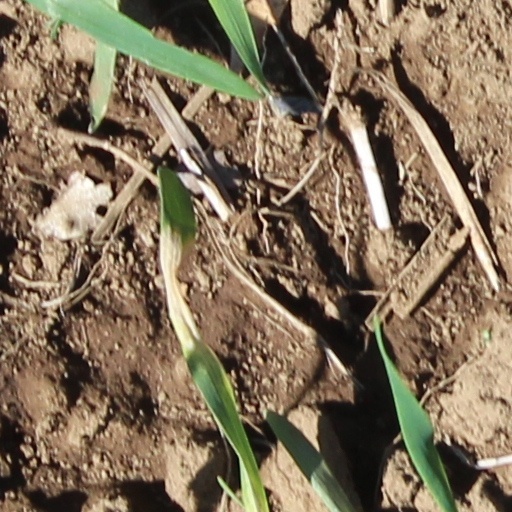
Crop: wheat